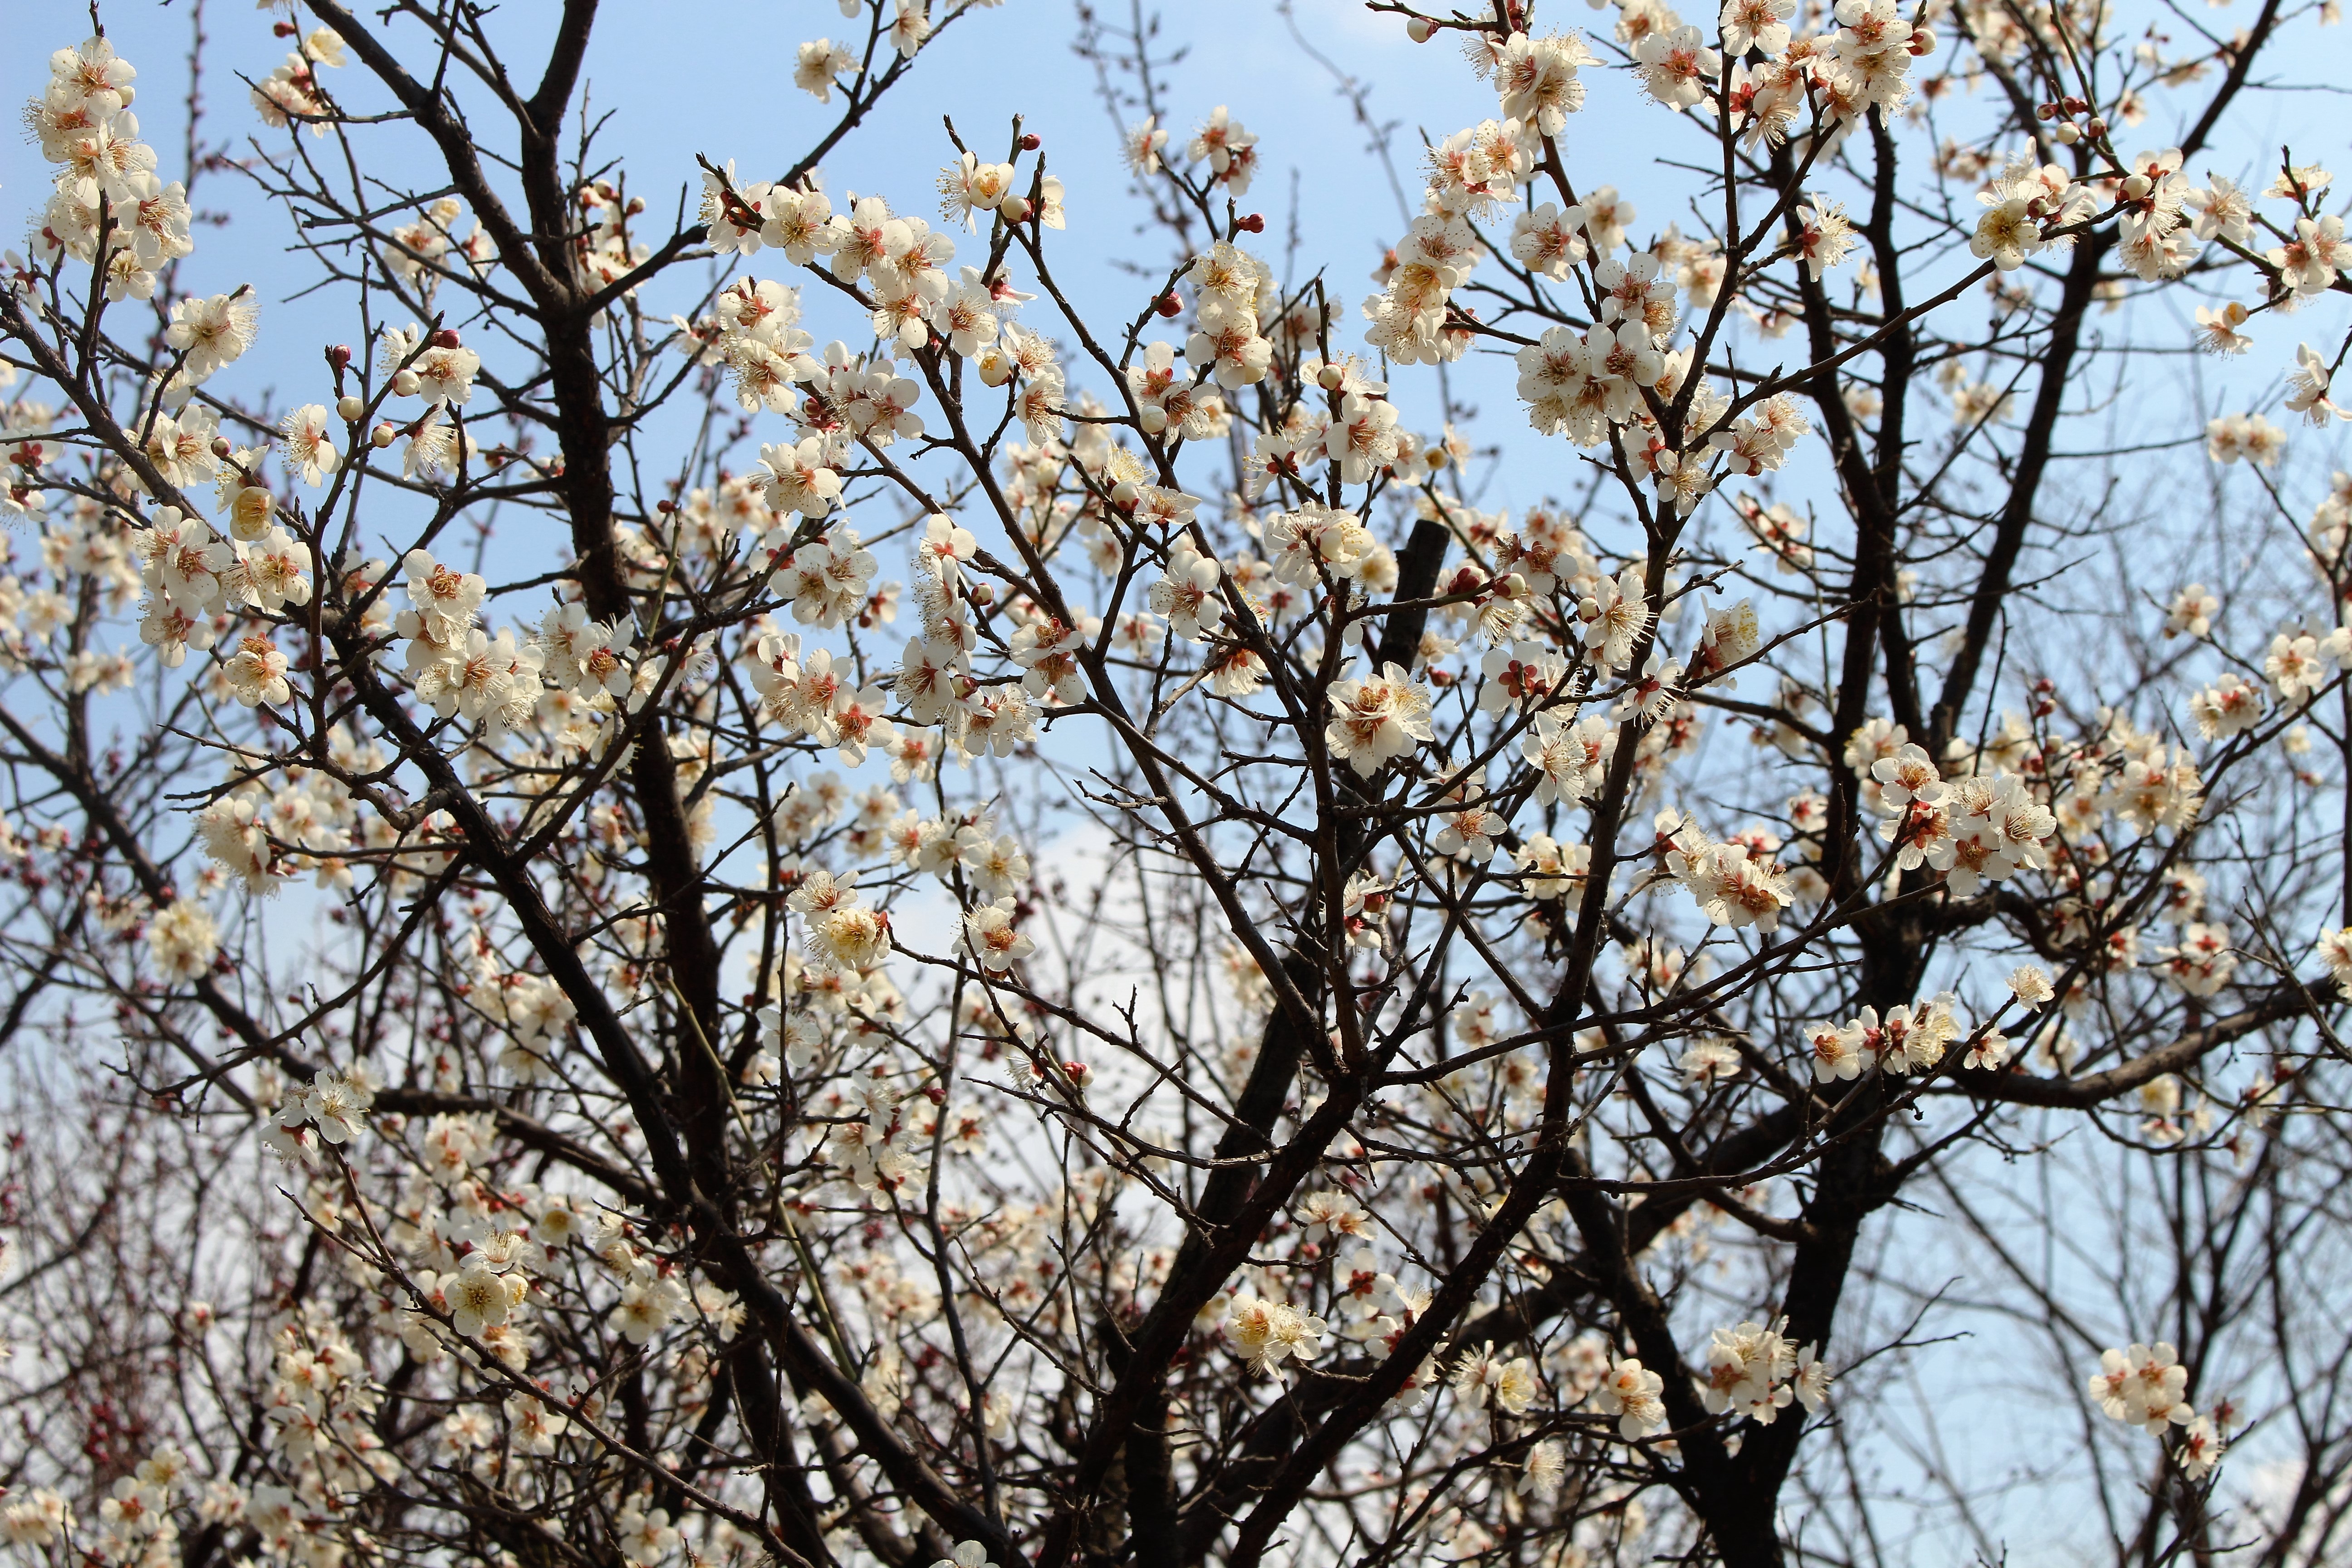
landscape, tree, nature, branch, blossom, plant, flower, spring, produce, season, cherry blossom, flowers